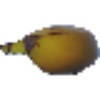
Label: Banana 1